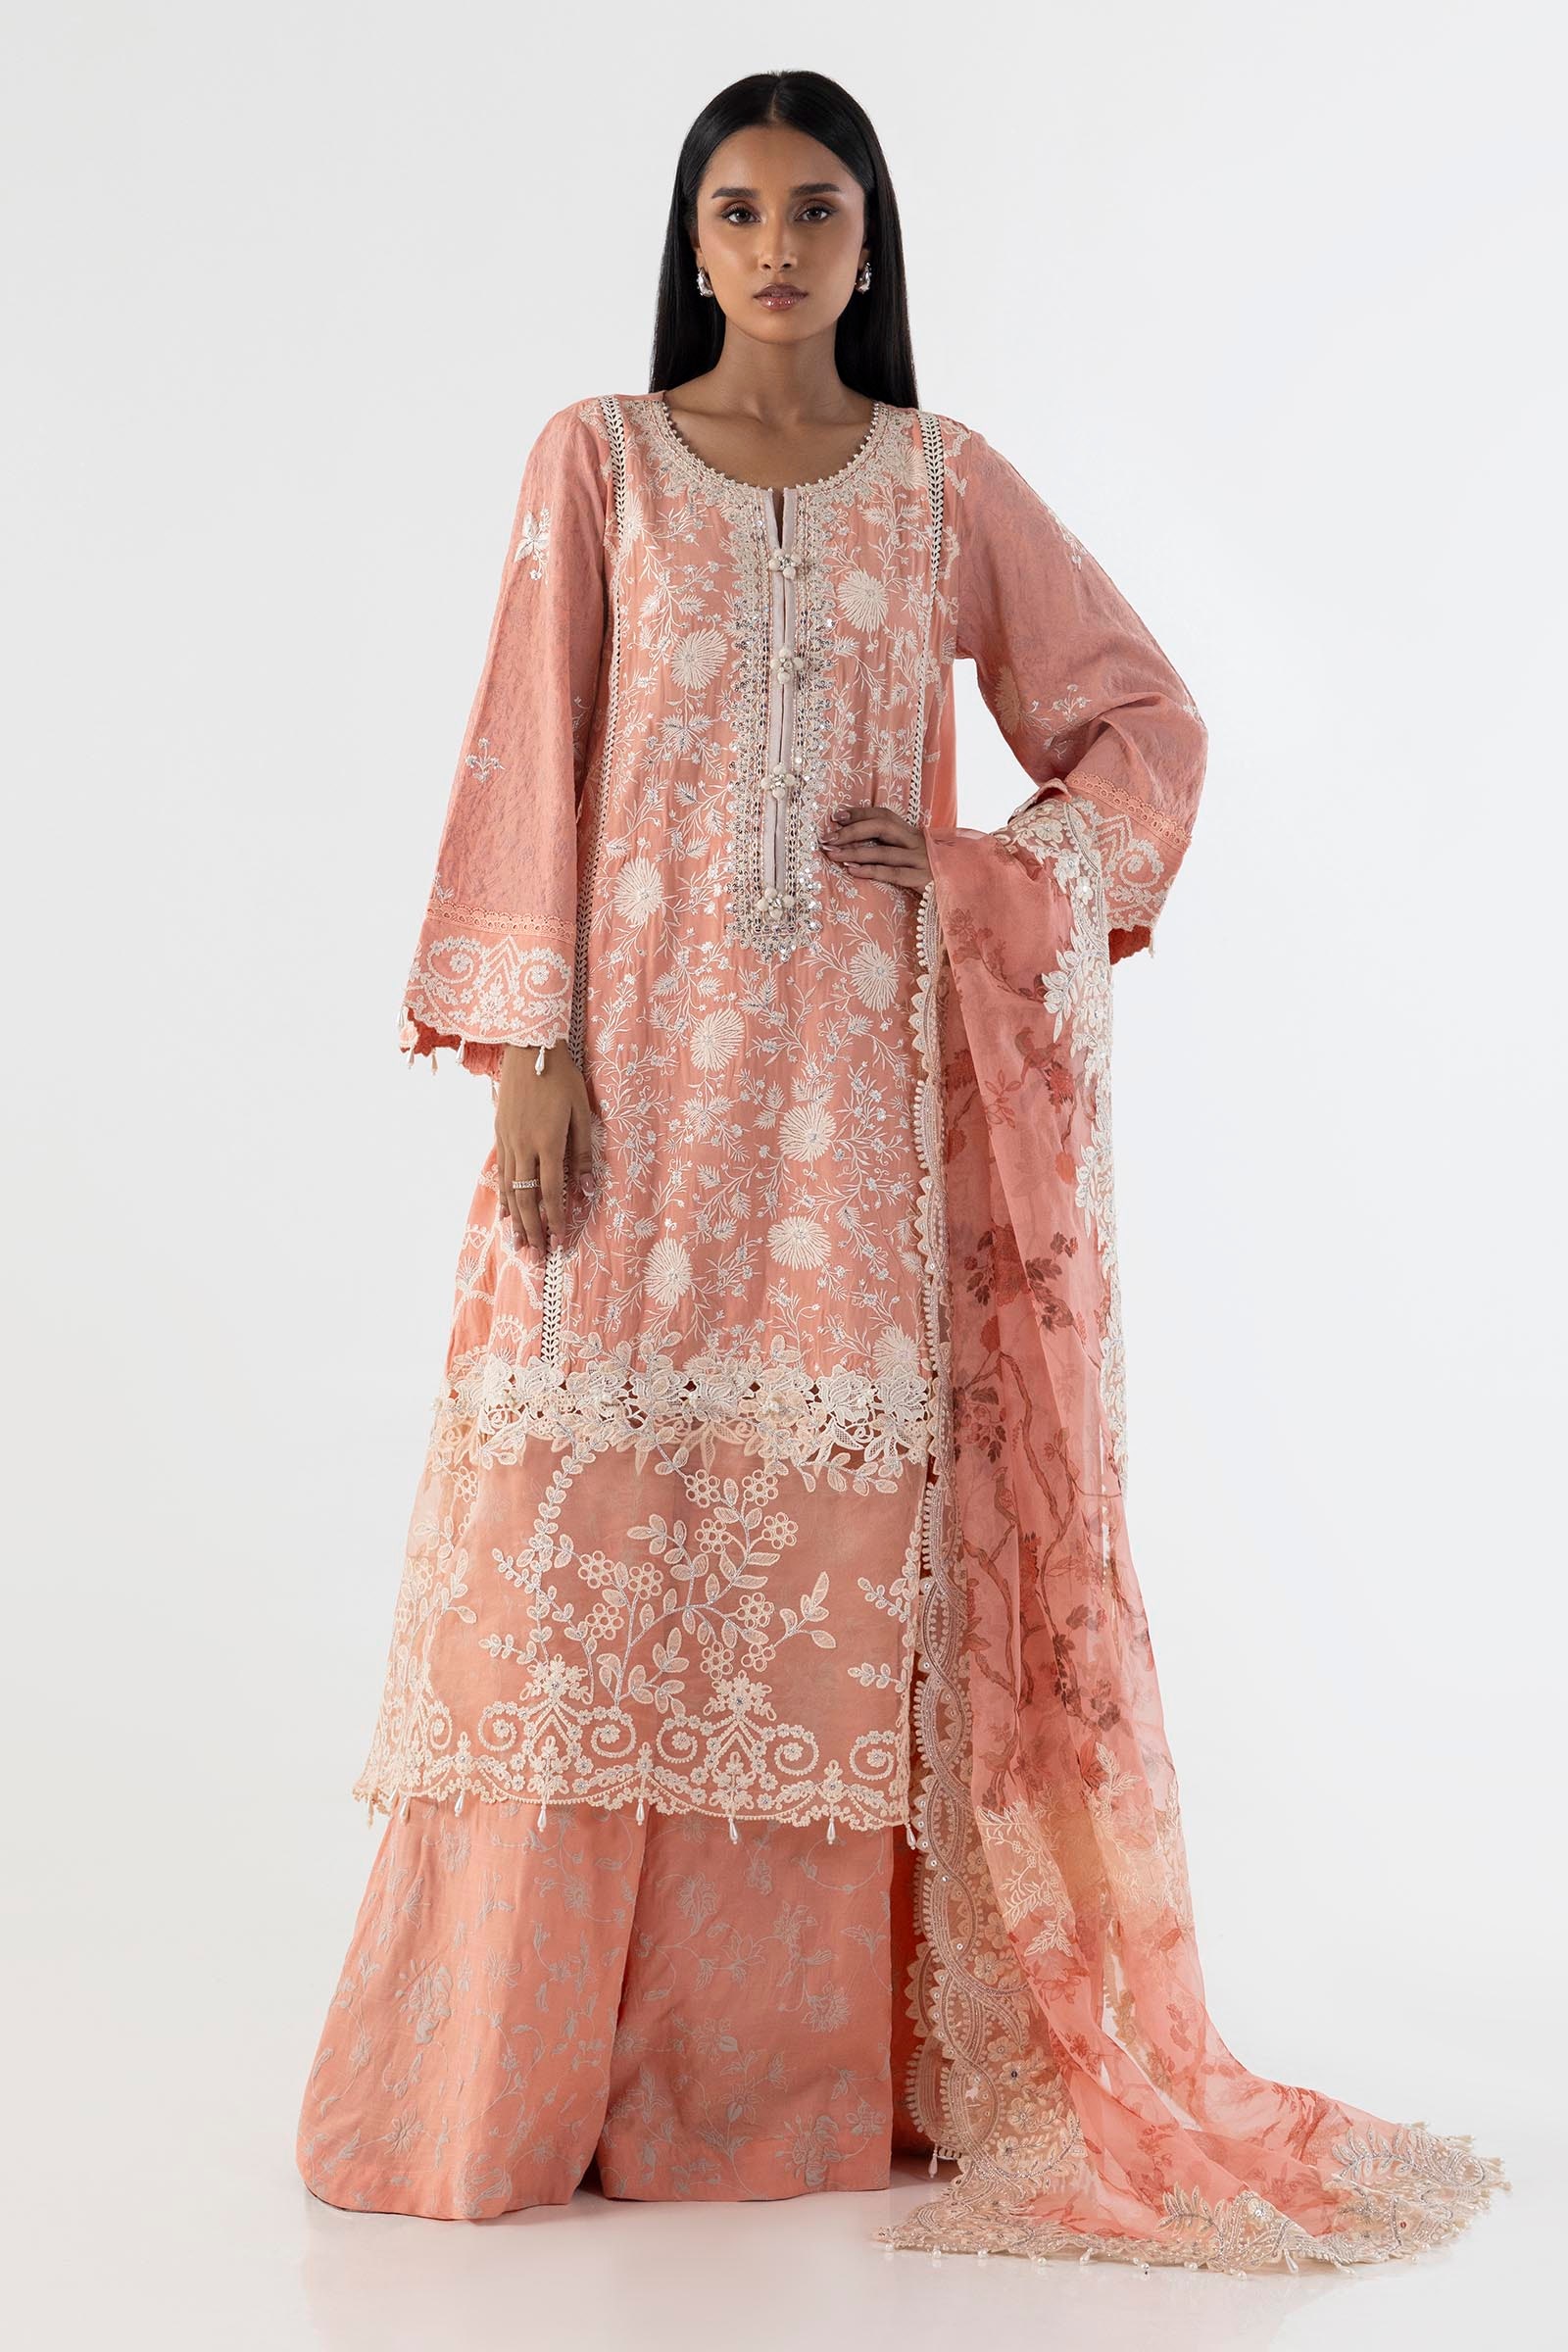
peach embroidered chiffon suit